Second Nagorno-Karabakh War

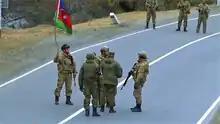
Russian peacekeepers and Azerbaijani military personnel near Dadivank of Kalbajar District.

Shortly after the news about the signing the ceasefire agreement broke in the early hours of 10 November violent protests erupted in Armenia against Nikol Pashinyan, claiming he was a "traitor" for having accepted the peace deal. Protesters also seized the parliament building by breaking a metal door, and pulled the President of the National Assembly of Armenia Ararat Mirzoyan from a car and beat him. Throughout November, numerous Armenian officials resigned from their posts, including the Armenian minister of foreign affairs, Zohrab Mnatsakanyan, the minister of defence, David Tonoyan, head of the same ministry's military control service, Movses Hakobyan, and the spokesman of Armenia's Defense Ministry, Artsrun Hovhannisyan.